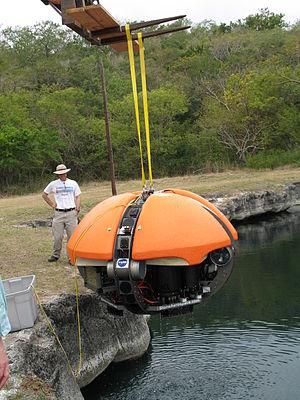
Mise à l'eau (en 2007) du robot Deep Phreatic Thermal Explorer de la Nasa, à La Pilita, dans un Cénote qui est l'un des nombreux gouffres ennoyés de la région dite du système des cénotes du Zacatón (ensemble connecté de plusieurs gouffres ennoyés situés au nord-est du Mexique)
Le « Deep Phreatic Thermal Explorer » est un véhicule sous-marin autonome de la NASA mesurant un peu plus de 2 m et pesant plus d'une tonne. Il fait partie du projet Astrobiology Science and Technology for Exploring Planets de la NASA.